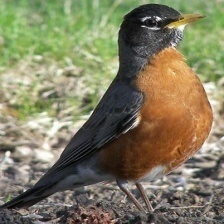
Species: AMERICAN ROBIN
Scientific name: TURDUS MIGRATORIUS
ImageNet parent category: robin